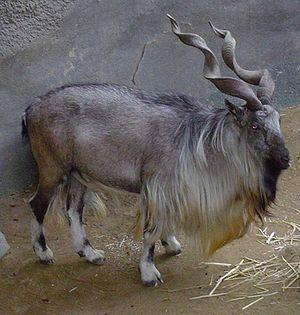
Le Markhor de Boukharan, ou Markhor tadjik, Capra falconeri heptneri, est une sous-espèce de bovidés caprins en voie de disparition, originaire du Tadjikistan, du Pakistan, du Turkménistan et de l'Ouzbékistan, peut-être aussi de l'Afghanistan. Aujourd'hui, cette espèce forme quelques populations dispersées, par exemple dans la réserve naturelle de Kugitang, dans le Turkménistan oriental. La population du Markhor de Boukharan est d'environ 5 750 animaux.